Paola Paternoster

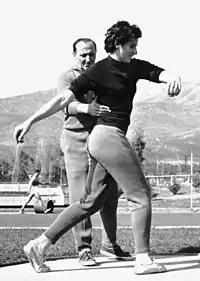
Paola Paternoster with her coach.

Paternoster won 17 national championships at the senior level,